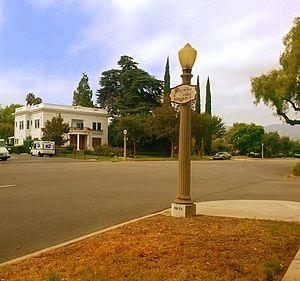
Ceci est la liste des lieux historiques inscrits sur le registre national dans le comté de Riverside en Californie.